Kalpadukal

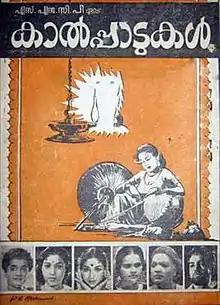
Poster

Kalpadukal is a 1962 Malayalam-language film, directed by K. S. Antony, starring Prem Nazir in the lead role. The film received a certificate of merit at the National Film Awards. Renowned playback singer K. J. Yesudas sang his first song for this film.